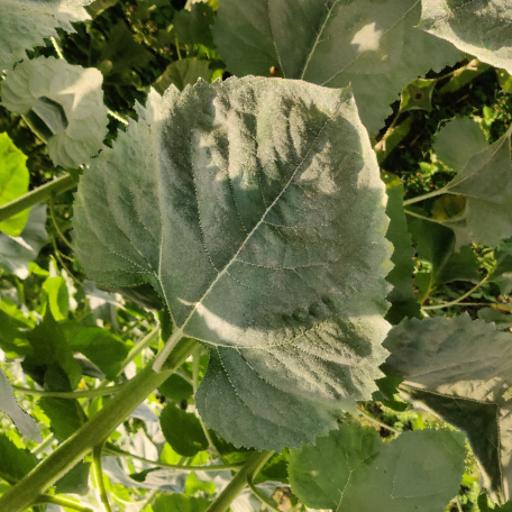
Label: Fresh_leaf